Generalized extreme value distribution

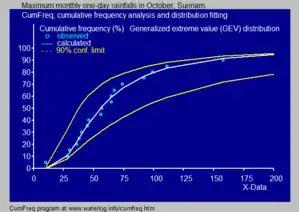
Fitted GEV probability distribution to monthly maximum one-day rainfalls in October, Surinam

Let formula_75 be i.i.d. normally distributed random variables with mean and variance .